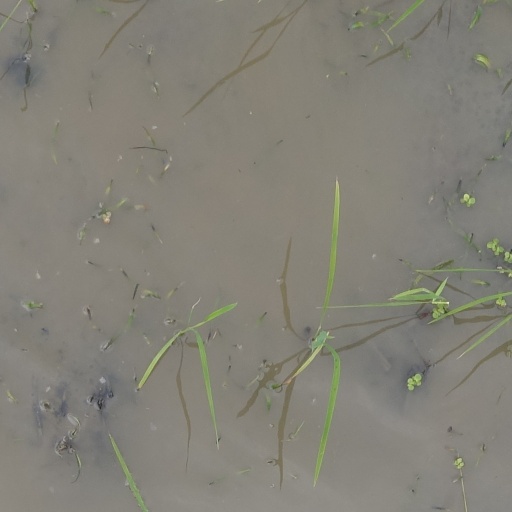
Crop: rice